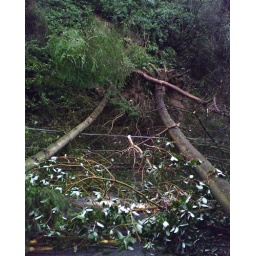
Just a few of the many many trees down on powerlines on the road to our house in Kirkland, Wa.